Khin Maung Yin

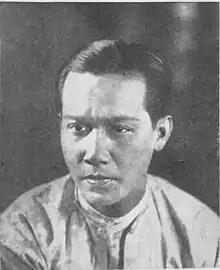

Khin Maung Yin (born Maung Tin 1902 – 1946) was a Burmese actor and singer. He is best known for starring in film "Bo Aung Din" (1941) as the character Bo Aung Din.